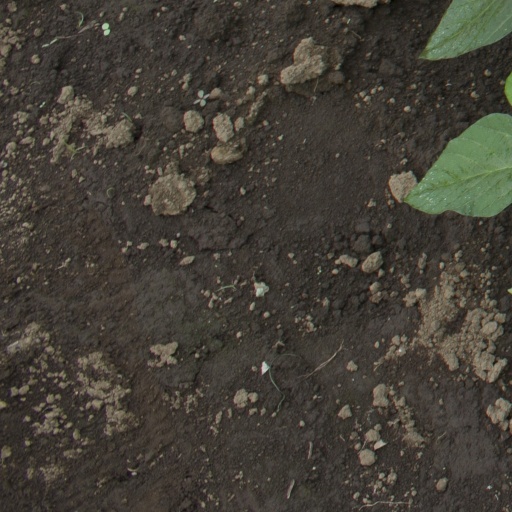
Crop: soybean